Joint Direct Attack Munition

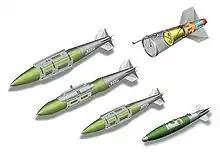
USAF artist rendering of JDAM kits fitted to Mk 84, BLU-109, Mk 83, and Mk 82 unguided bombs.

In 2006, the Australian Defence Science and Technology Organisation in conjunction with Boeing Australia successfully tested extended range JDAM variants at the Woomera Test Range.